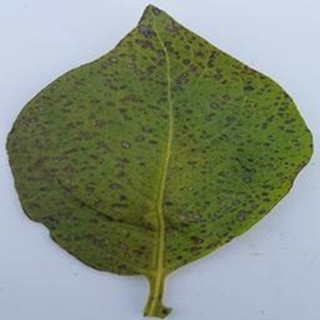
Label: potato_early_blight